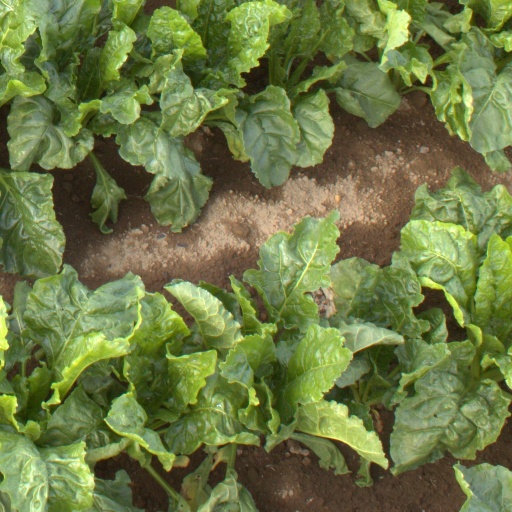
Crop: sugar beet